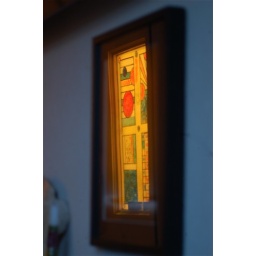
Just playing in my hallway WG. Reflection of a painted window on the glass of a framed photo of surreal chairs.